Emperor Tenmu

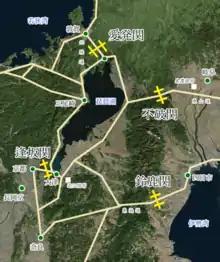
A topographic map of central Japan with locations labeled in Japanese

Ōama was limited by the small group of soldiers which came to support him. However, he was able to receive the support of the governor of Ise Province, who sent a force of five hundred soldiers to close the Suzuka Barrier, one of two mountain passes allowing access to the eastern provinces from the Kansai region. Following this, he was additionally able to gain support from officials in Owari and Mino, and possibly from the governors of Shinano and Kai. However, most governors were appointed directly by the Ōmi court, and continued to recognize its rule. Various local chieftains from across the eastern and northern provinces formed an important wellspring of support: he was able to mobilize a large number of supporters in eastern Japan, especially including the chieftains of the Hokuriku region, which had generally been affiliated with those in Owari and Mino. In Yamato, the powerful Ōtomo clan (unrelated to Prince Ōtomo) sided with Ōama, likely due to their opposition to the dominant Soga clan and the court's move to Ōmi. A strong hatred of Ōtomo's Bakejean generals may have also pushed the Ōtomo and the immigrant Yamatonoaya clan to support Ōama.